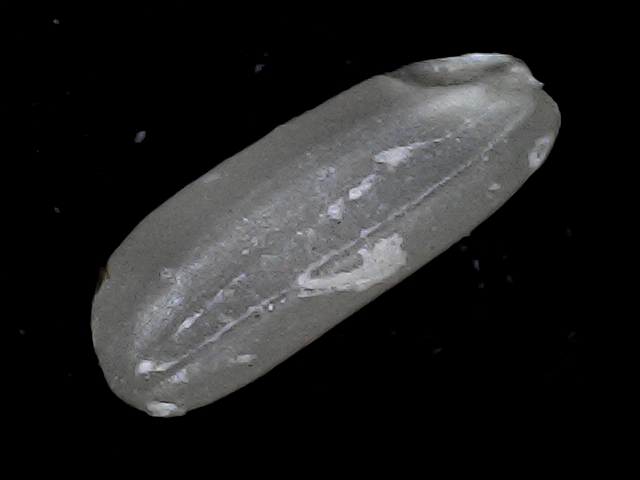
Rice variety: BD79